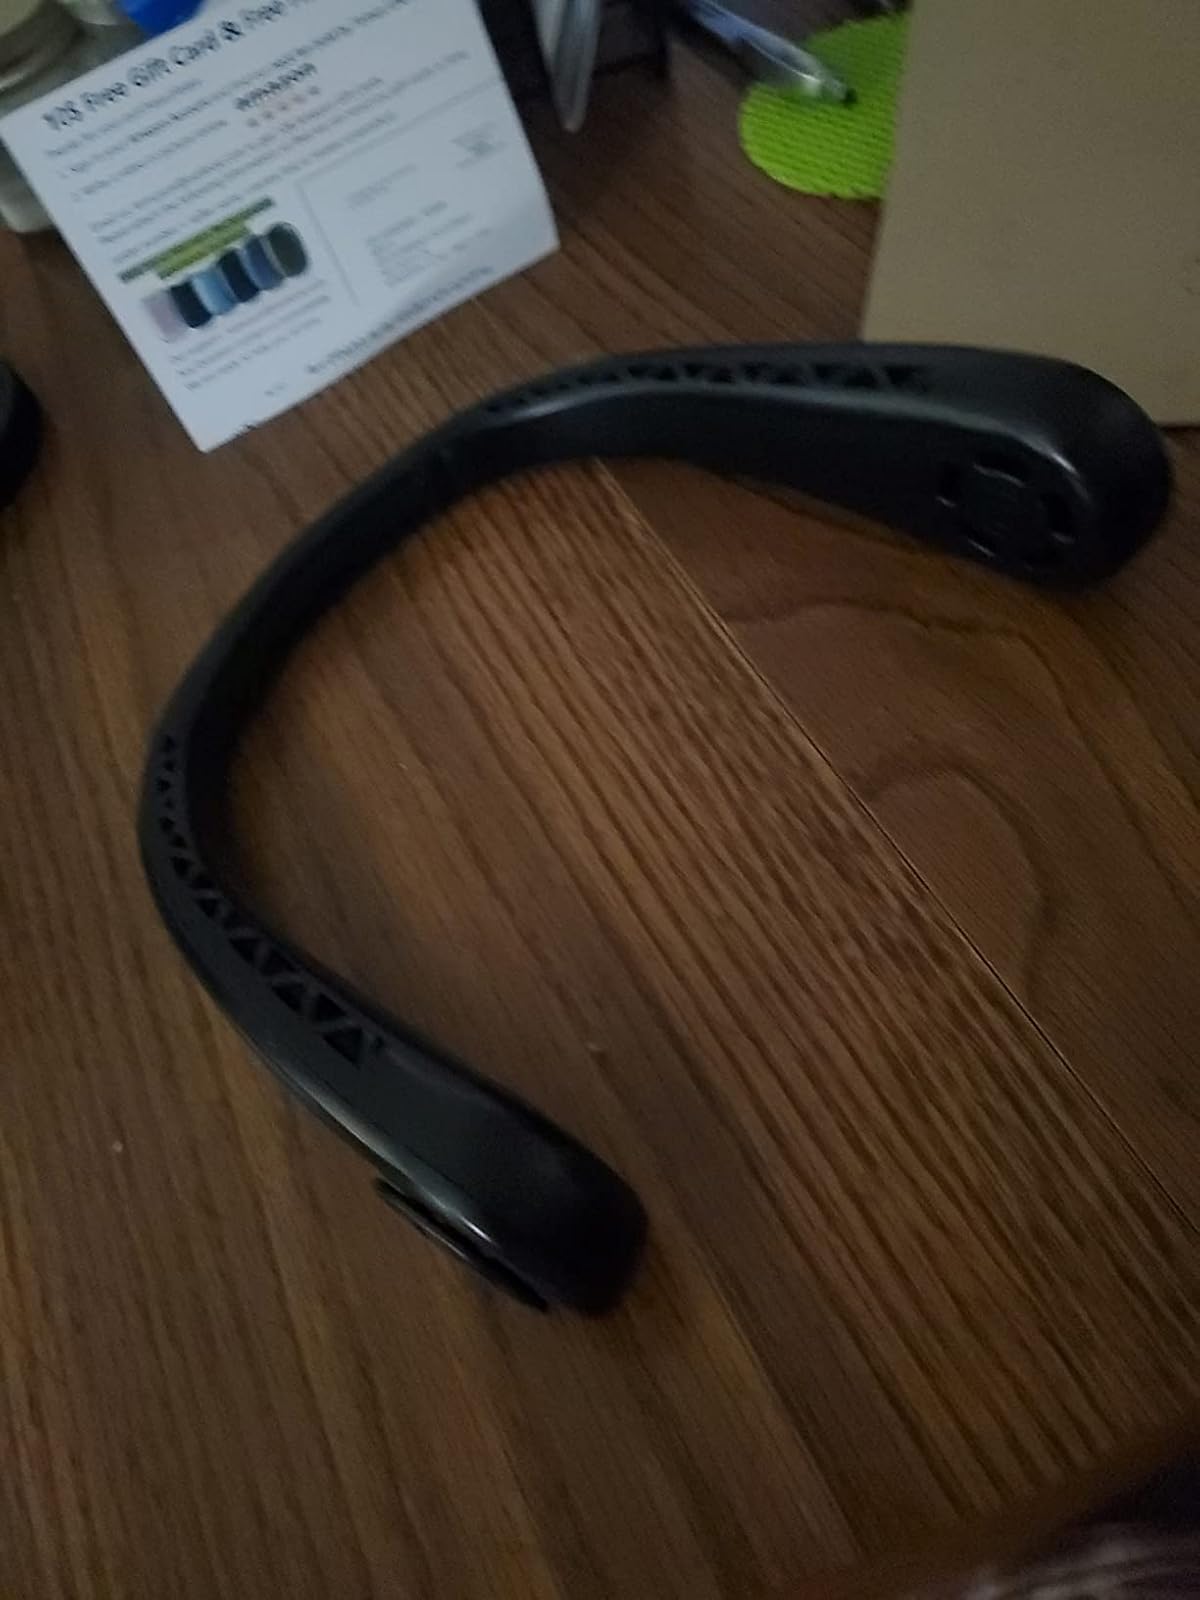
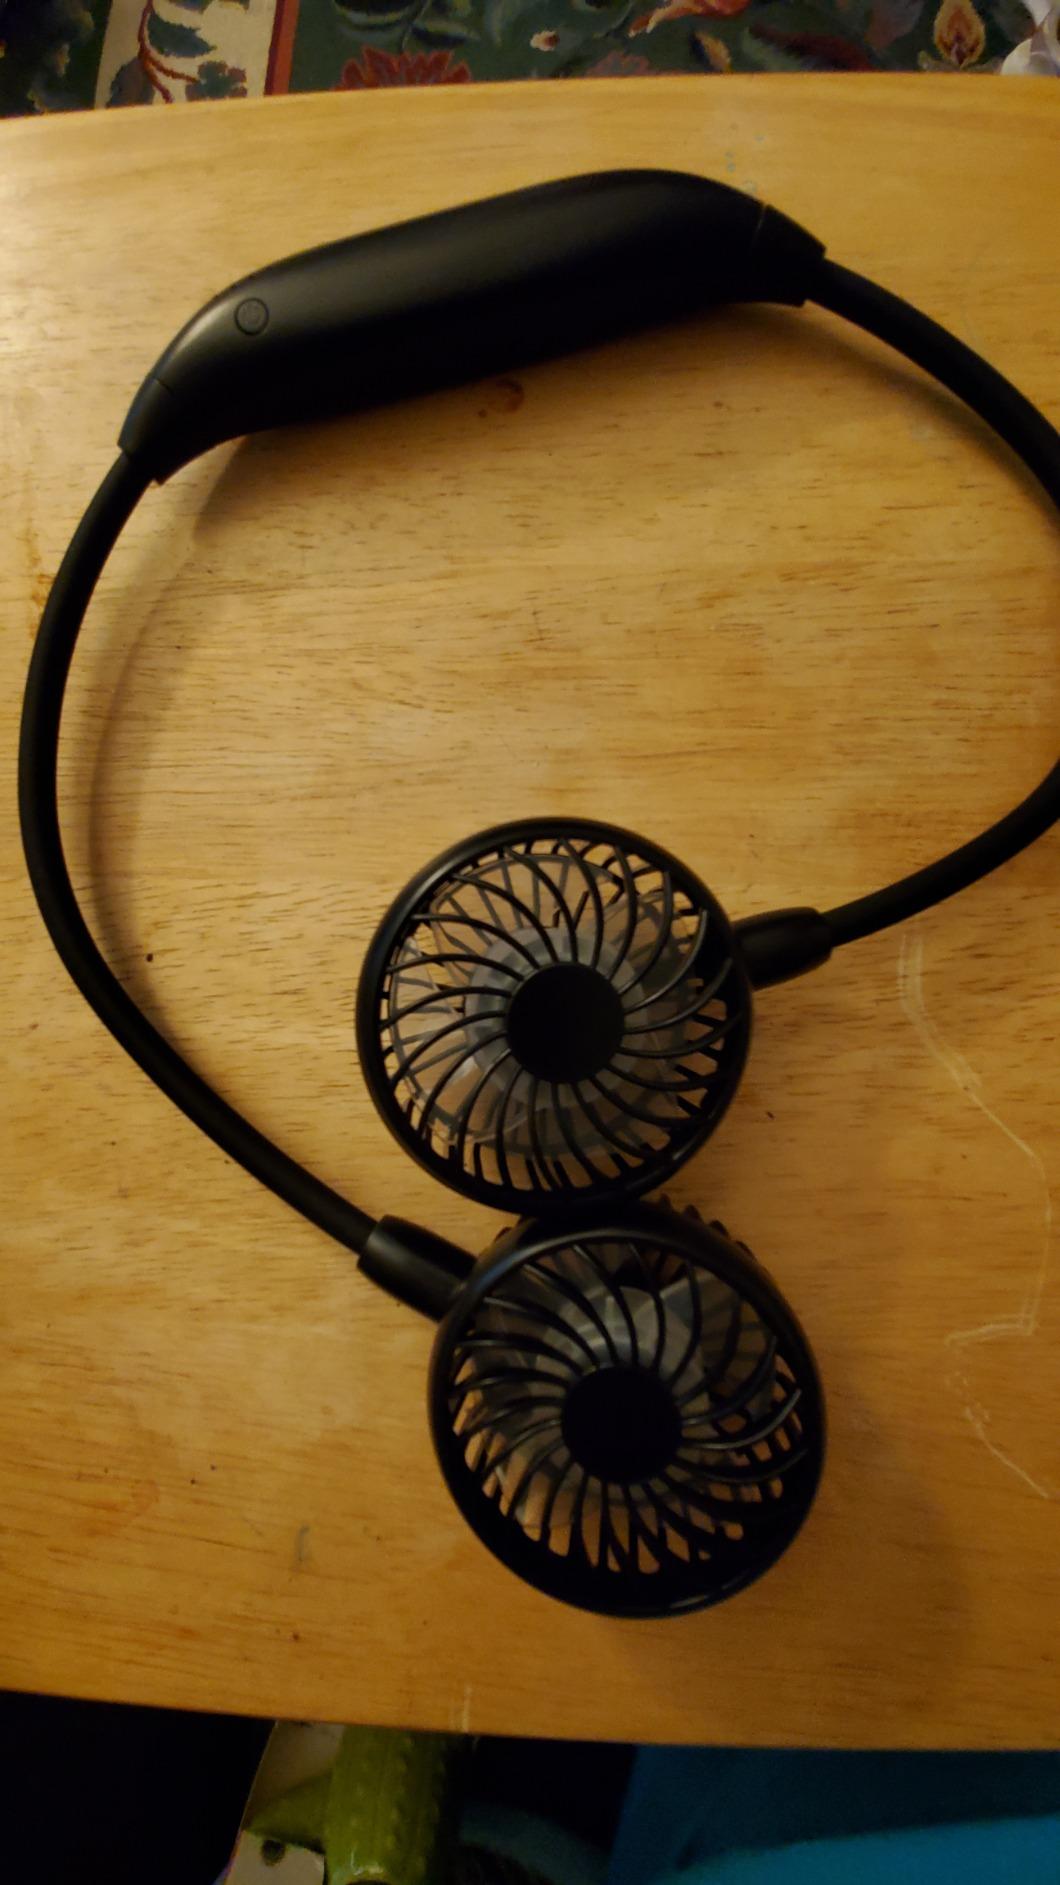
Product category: fan
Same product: no